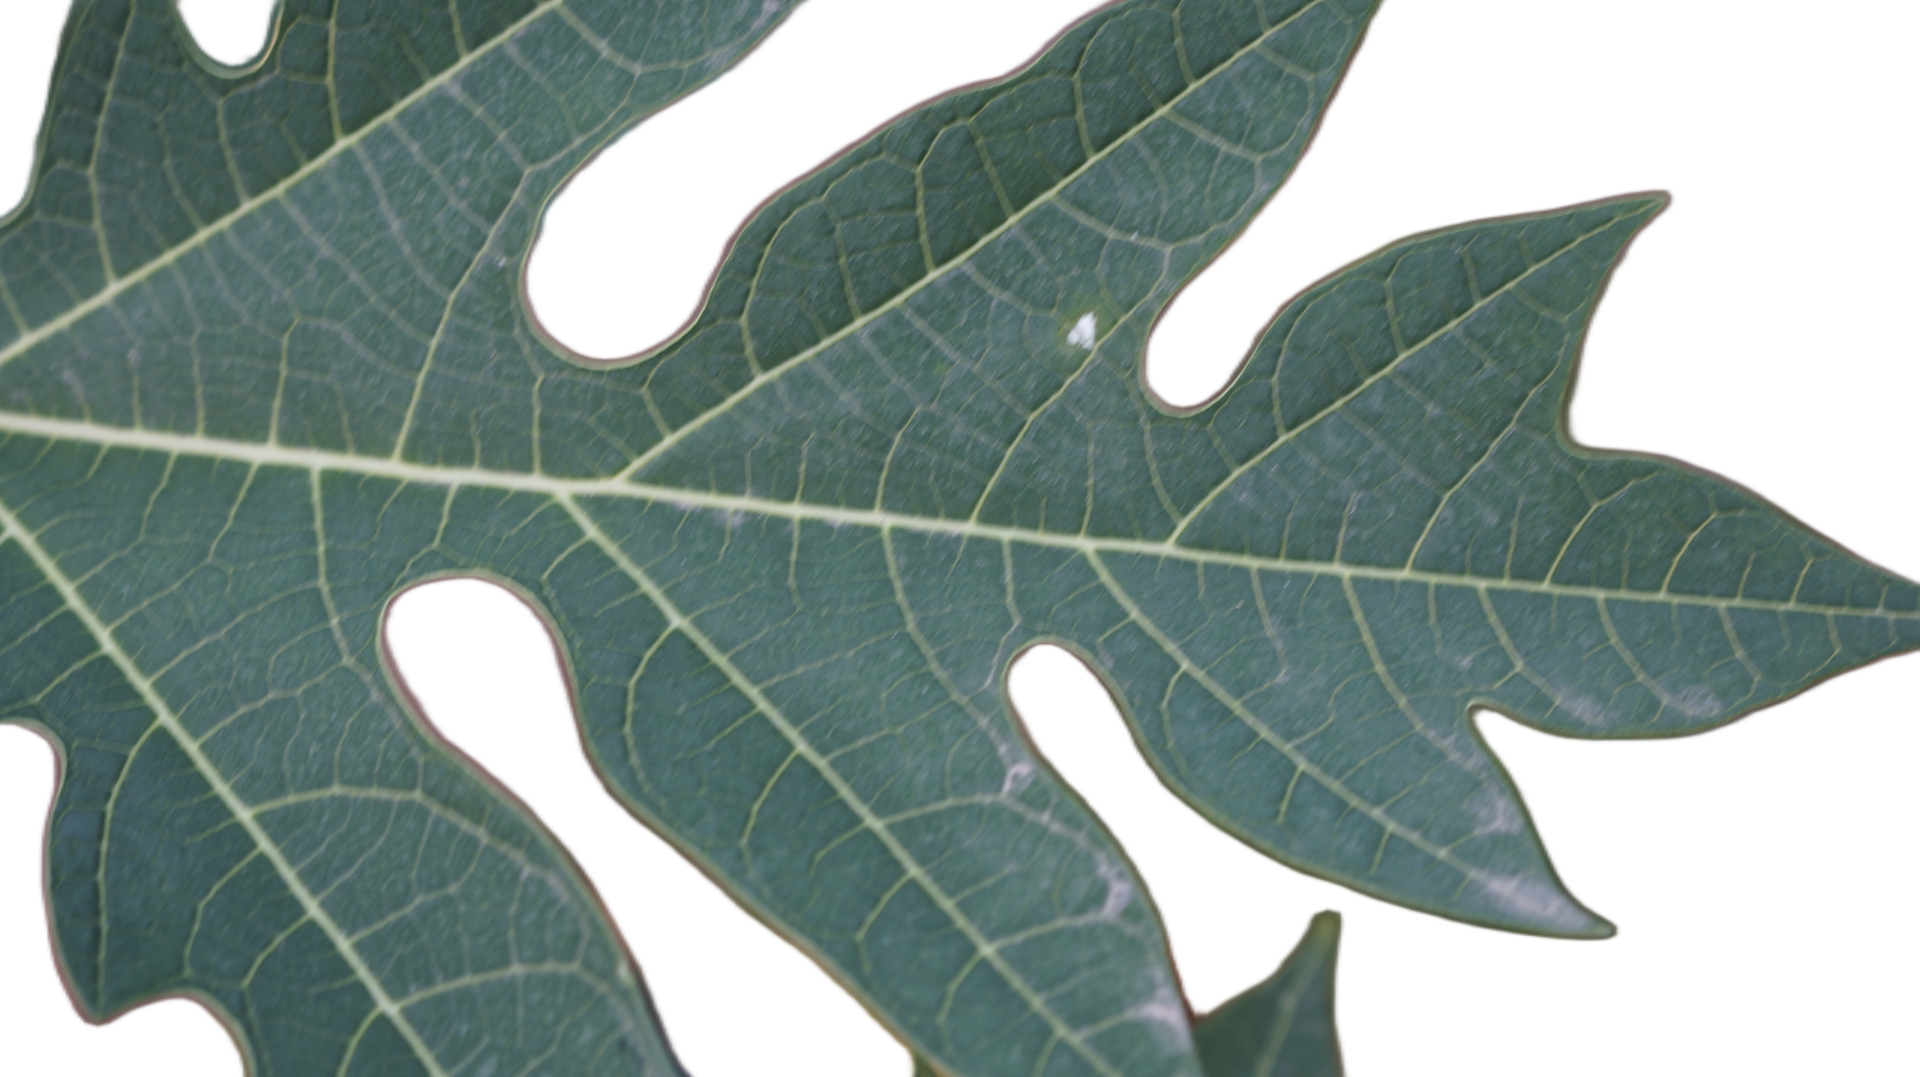
Crop: Papaya
Label: Carica_Insect_Hole